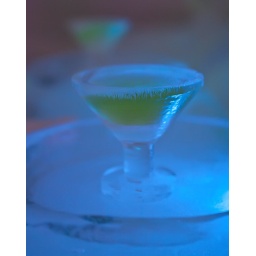
An appletini served in a frozen glass in the Chena Hot Springs Ice bar near Fairbanks, Alaska.